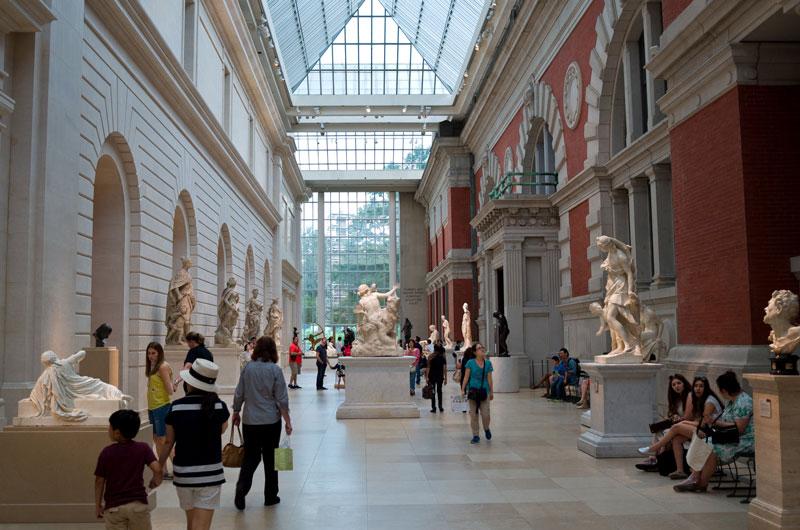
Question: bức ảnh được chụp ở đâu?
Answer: ở viện bảo tàng